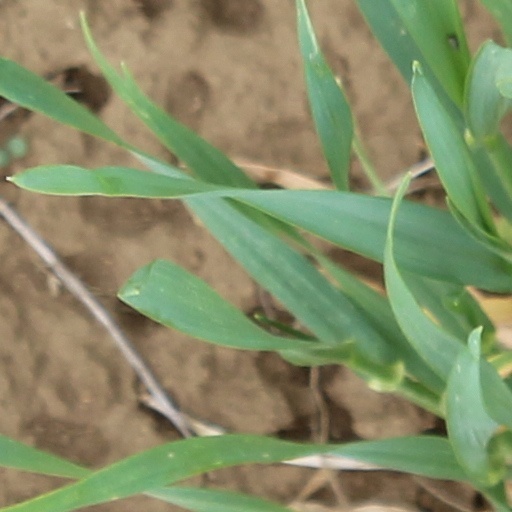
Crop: wheat